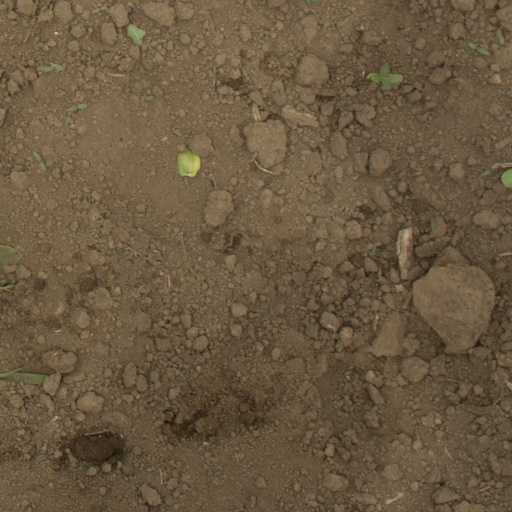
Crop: Jerusalem artichoke